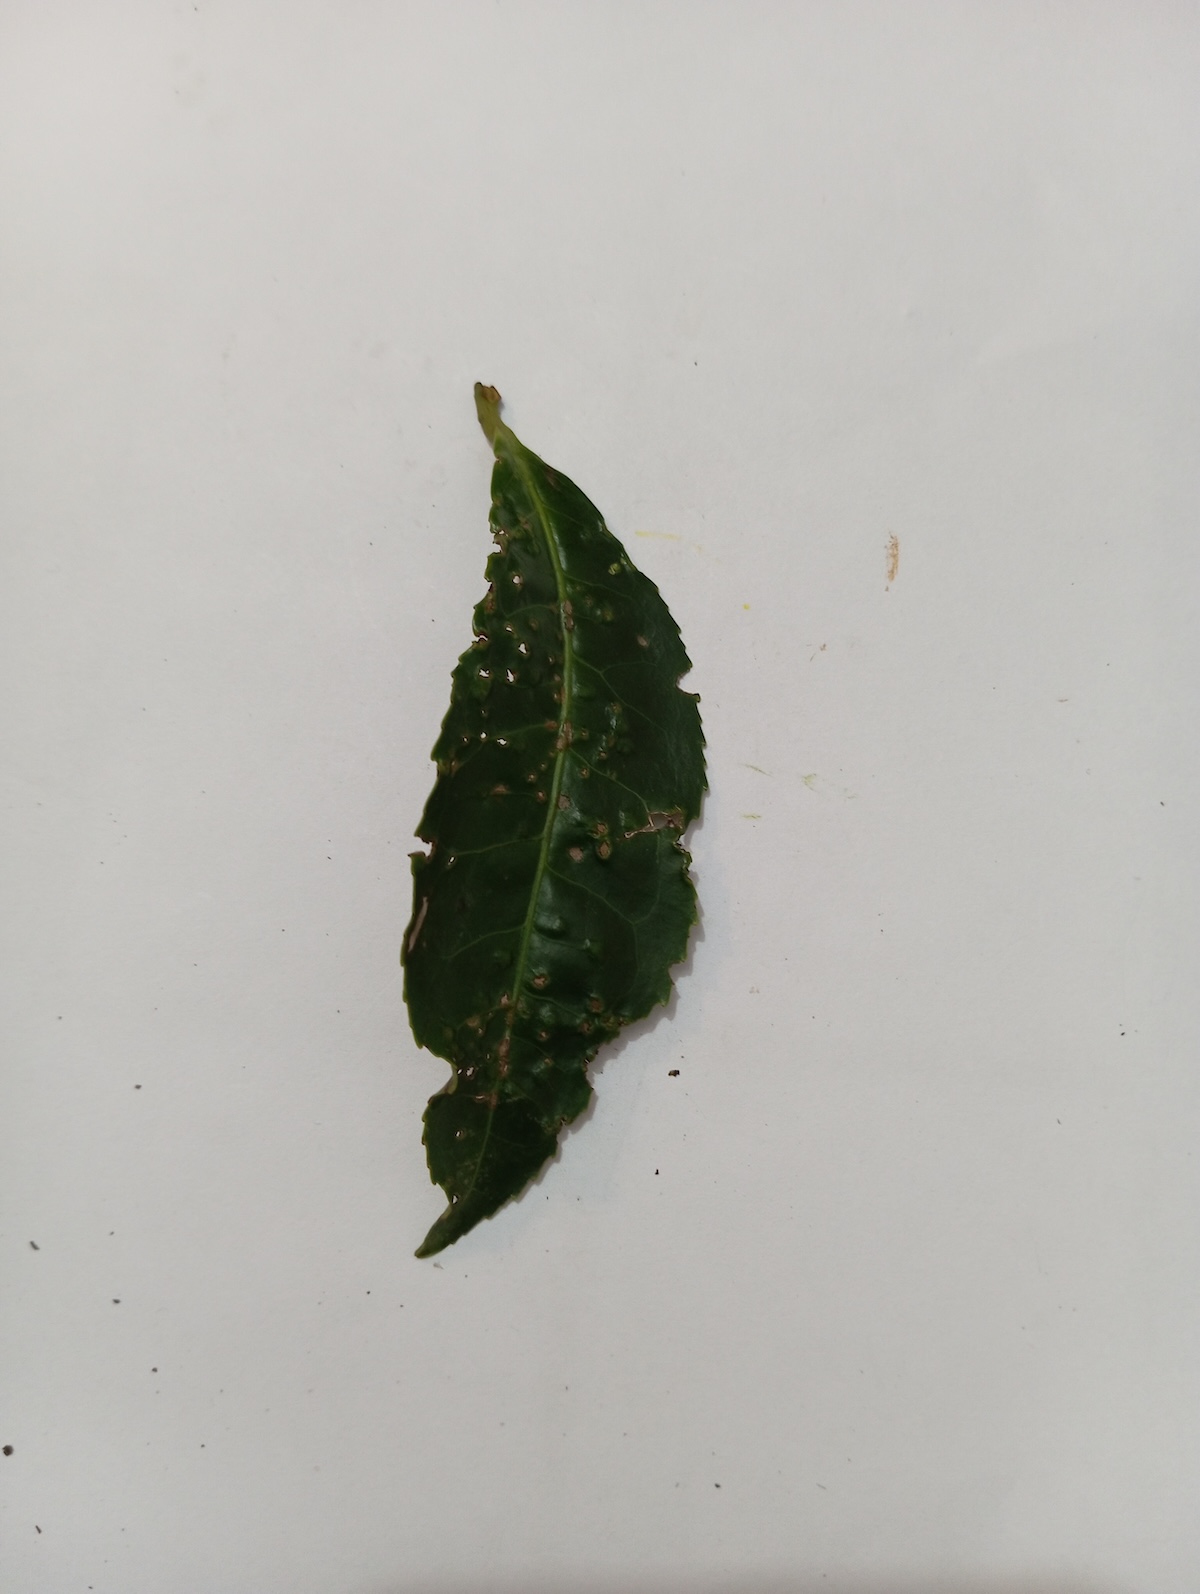
Label: Green mirid bug